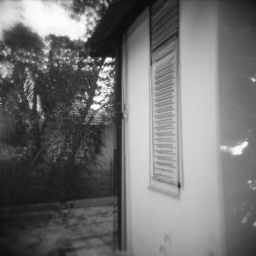
e window by e house